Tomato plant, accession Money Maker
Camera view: bottom (45 deg); turntable rotation: 210 degrees
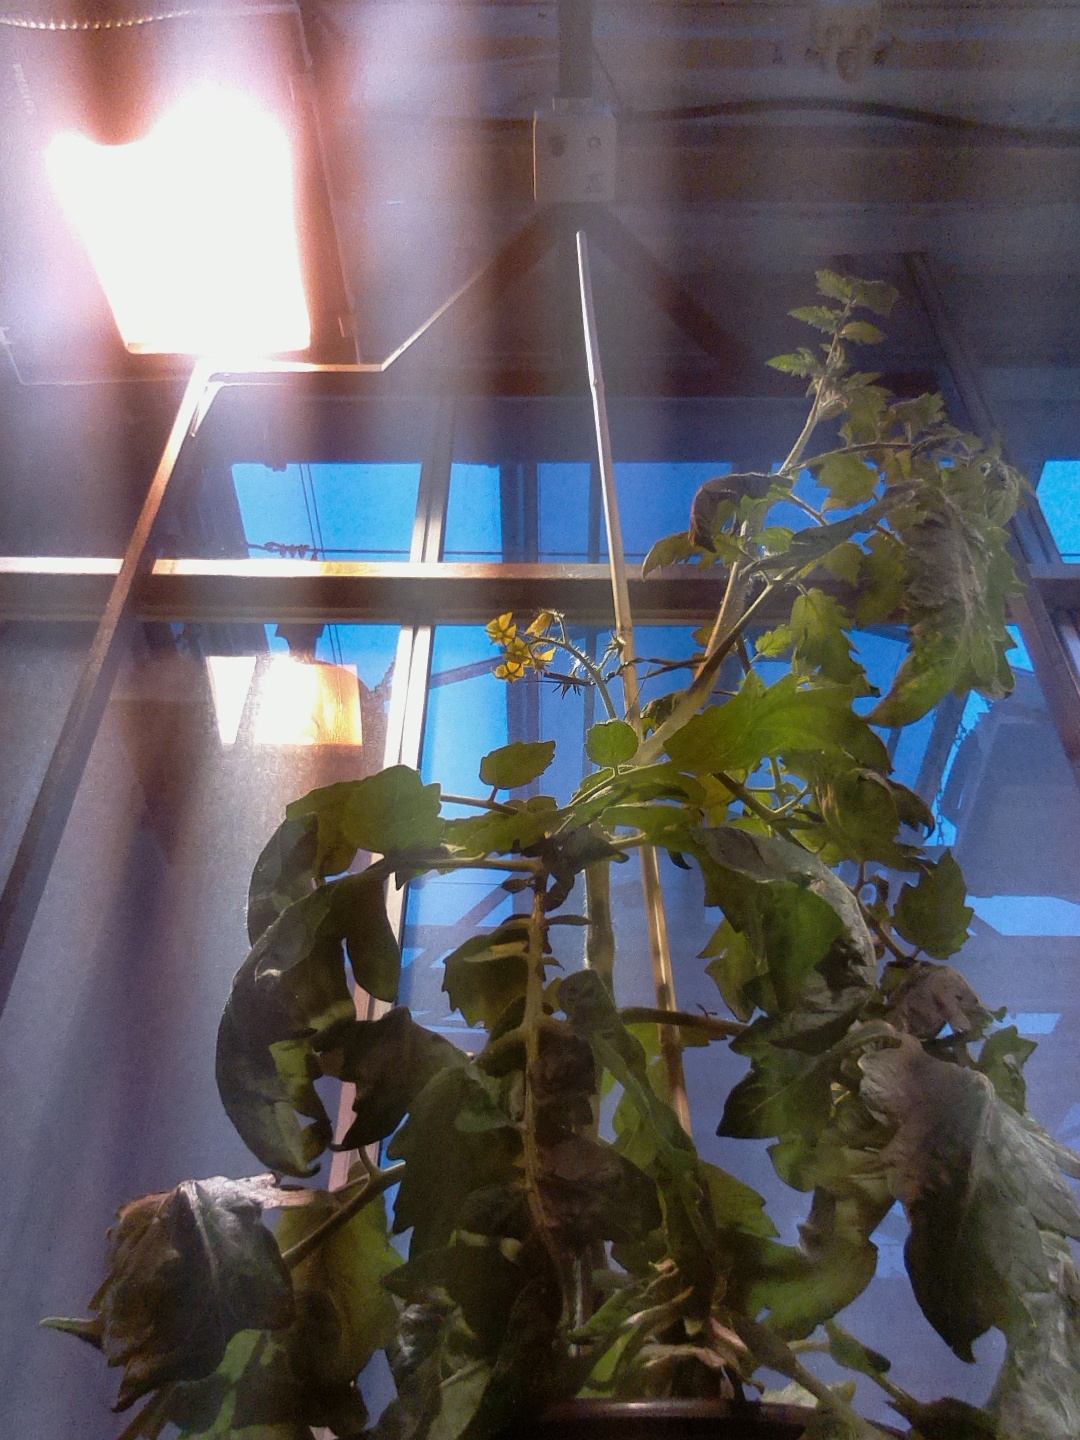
BBCH growth stage 66: Full flowering, 60%-70% of flowers open, more petals falling